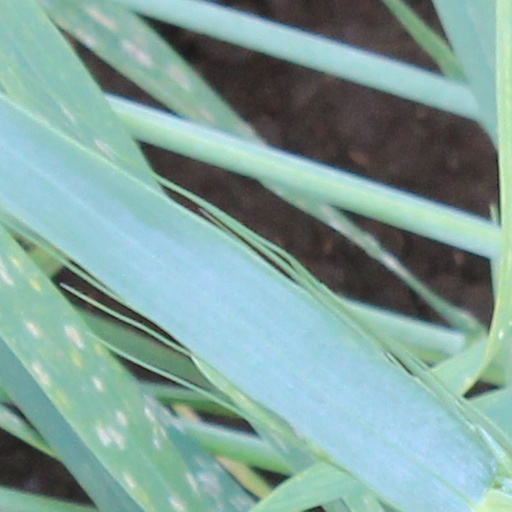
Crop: wheat